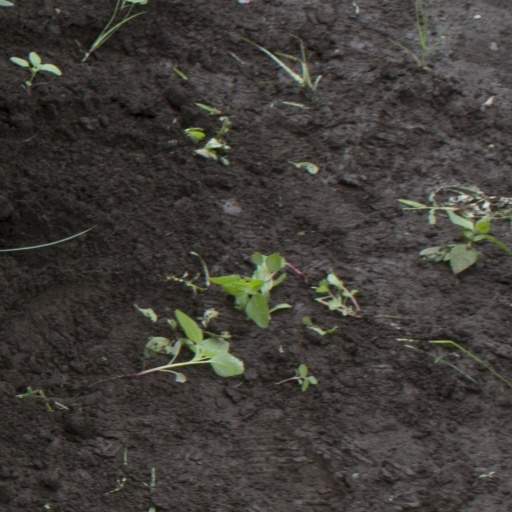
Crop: soybean